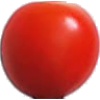
Label: Tomato Cherry Red 1